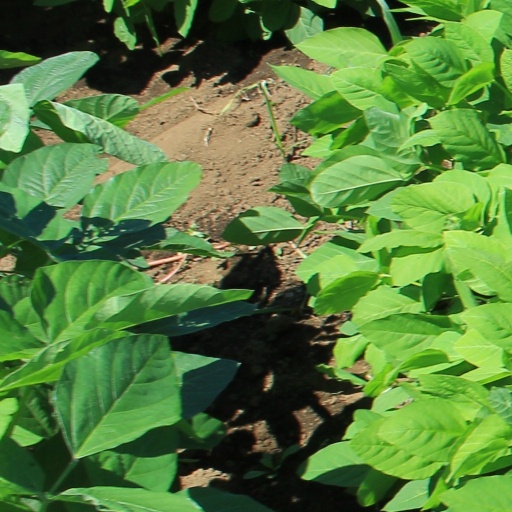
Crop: soybean